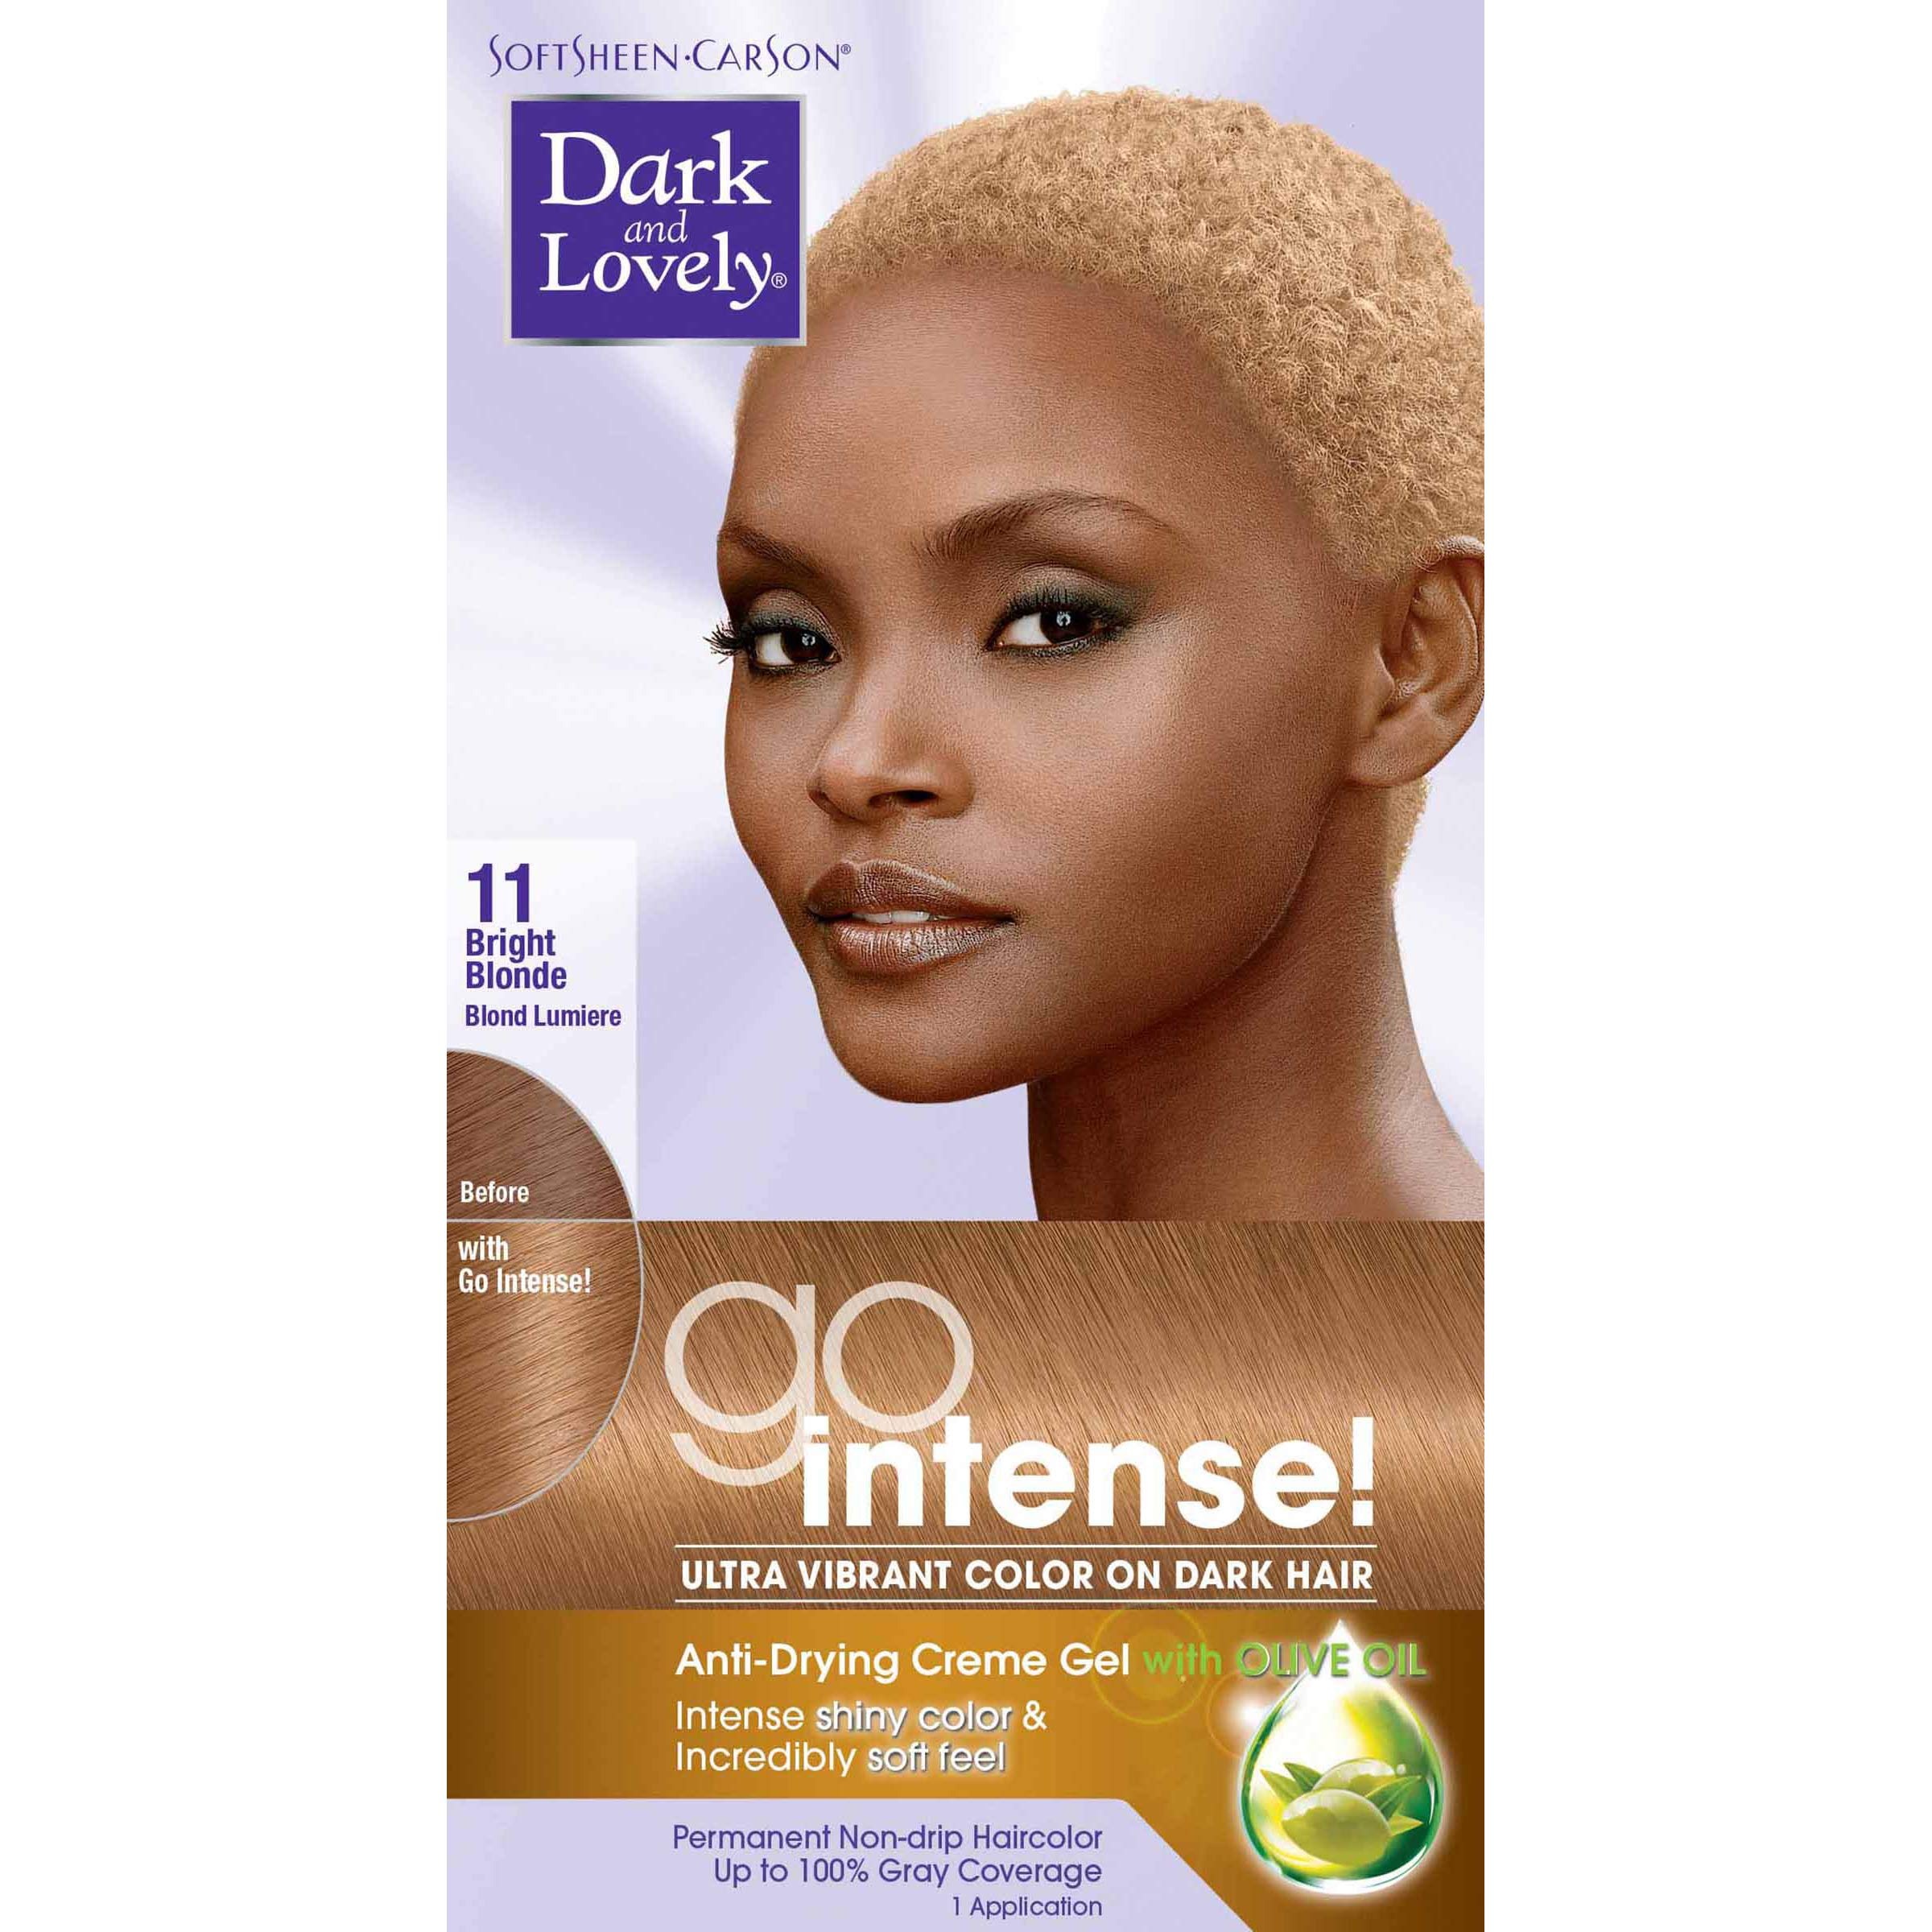
Item Name: SoftSheen-Carson Dark and Lovely Go Intense Ultra Vibrant Color, Light Golden Blonde 11 (Packaging May Vary)
Bullet Point 1: 1st hi-pigment, hi-care color for African-American hair now with color and shine boosters
Bullet Point 2: Anti-drying creme gel color formulated with Olive Oil
Bullet Point 3: Permanent non-drip hair color with 100 percent gray coverage
Bullet Point 4: Perfectly balanced color dyes that deliver intense, visible, high reflect on dark hair
Value: 1.0
Unit: Count

Price: 9.99